Dob pri Šentvidu

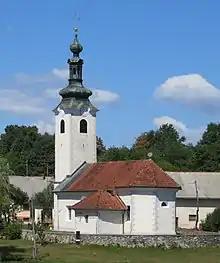
Saint Peter's Church

The local church is dedicated to Saint Peter and belongs to the Parish of Šentvid pri Stični. It was built in the 17th century.